Parchimer Allee (Berlin U-Bahn)

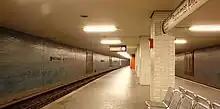
Platform view

Parchimer Allee is a Berlin U-Bahn station located on the .